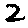
Label: 2